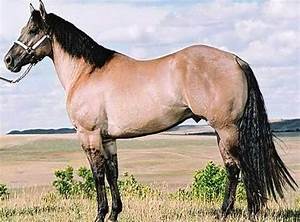
Label: cavallo